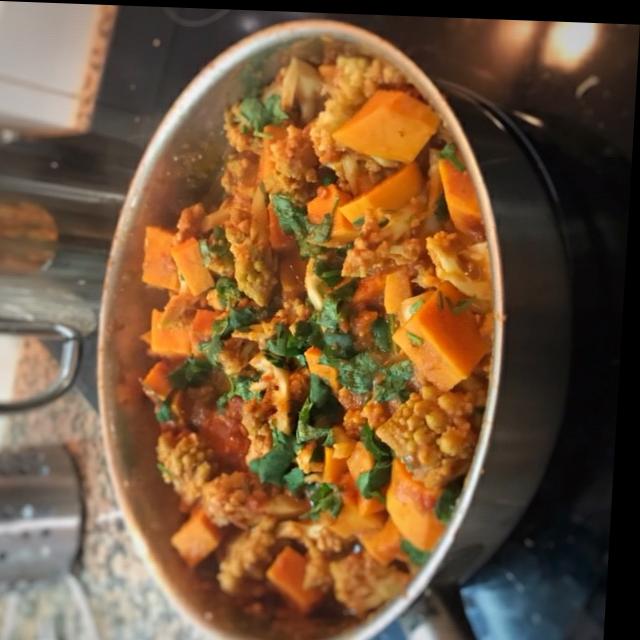
Dish: aloo_gobi